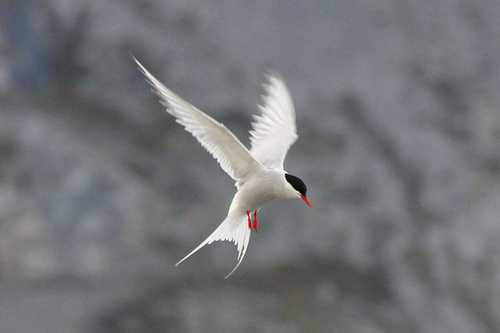
an white bird with a black crown, long orange bill and two distinct tail feathers.
white bird with sharp and pointy red beak and a black head.
the white bird has a black crown with an orange bill.
the bird is mostly white, with red feet and a black head.
this bird is white and black in color with a red beak, and black eye rings.
a snow white bird with a black crown and bright orange bill and feet.
this bird has wings that are white and has a black crowna mostly white bird with a black crown and bright orange tarsus and feet, a slim long orange beak as well.
this bird has a red bill and feet and a black crown and white wings and body.
a small bird with a white coloring and black head.
Species: Artic Tern